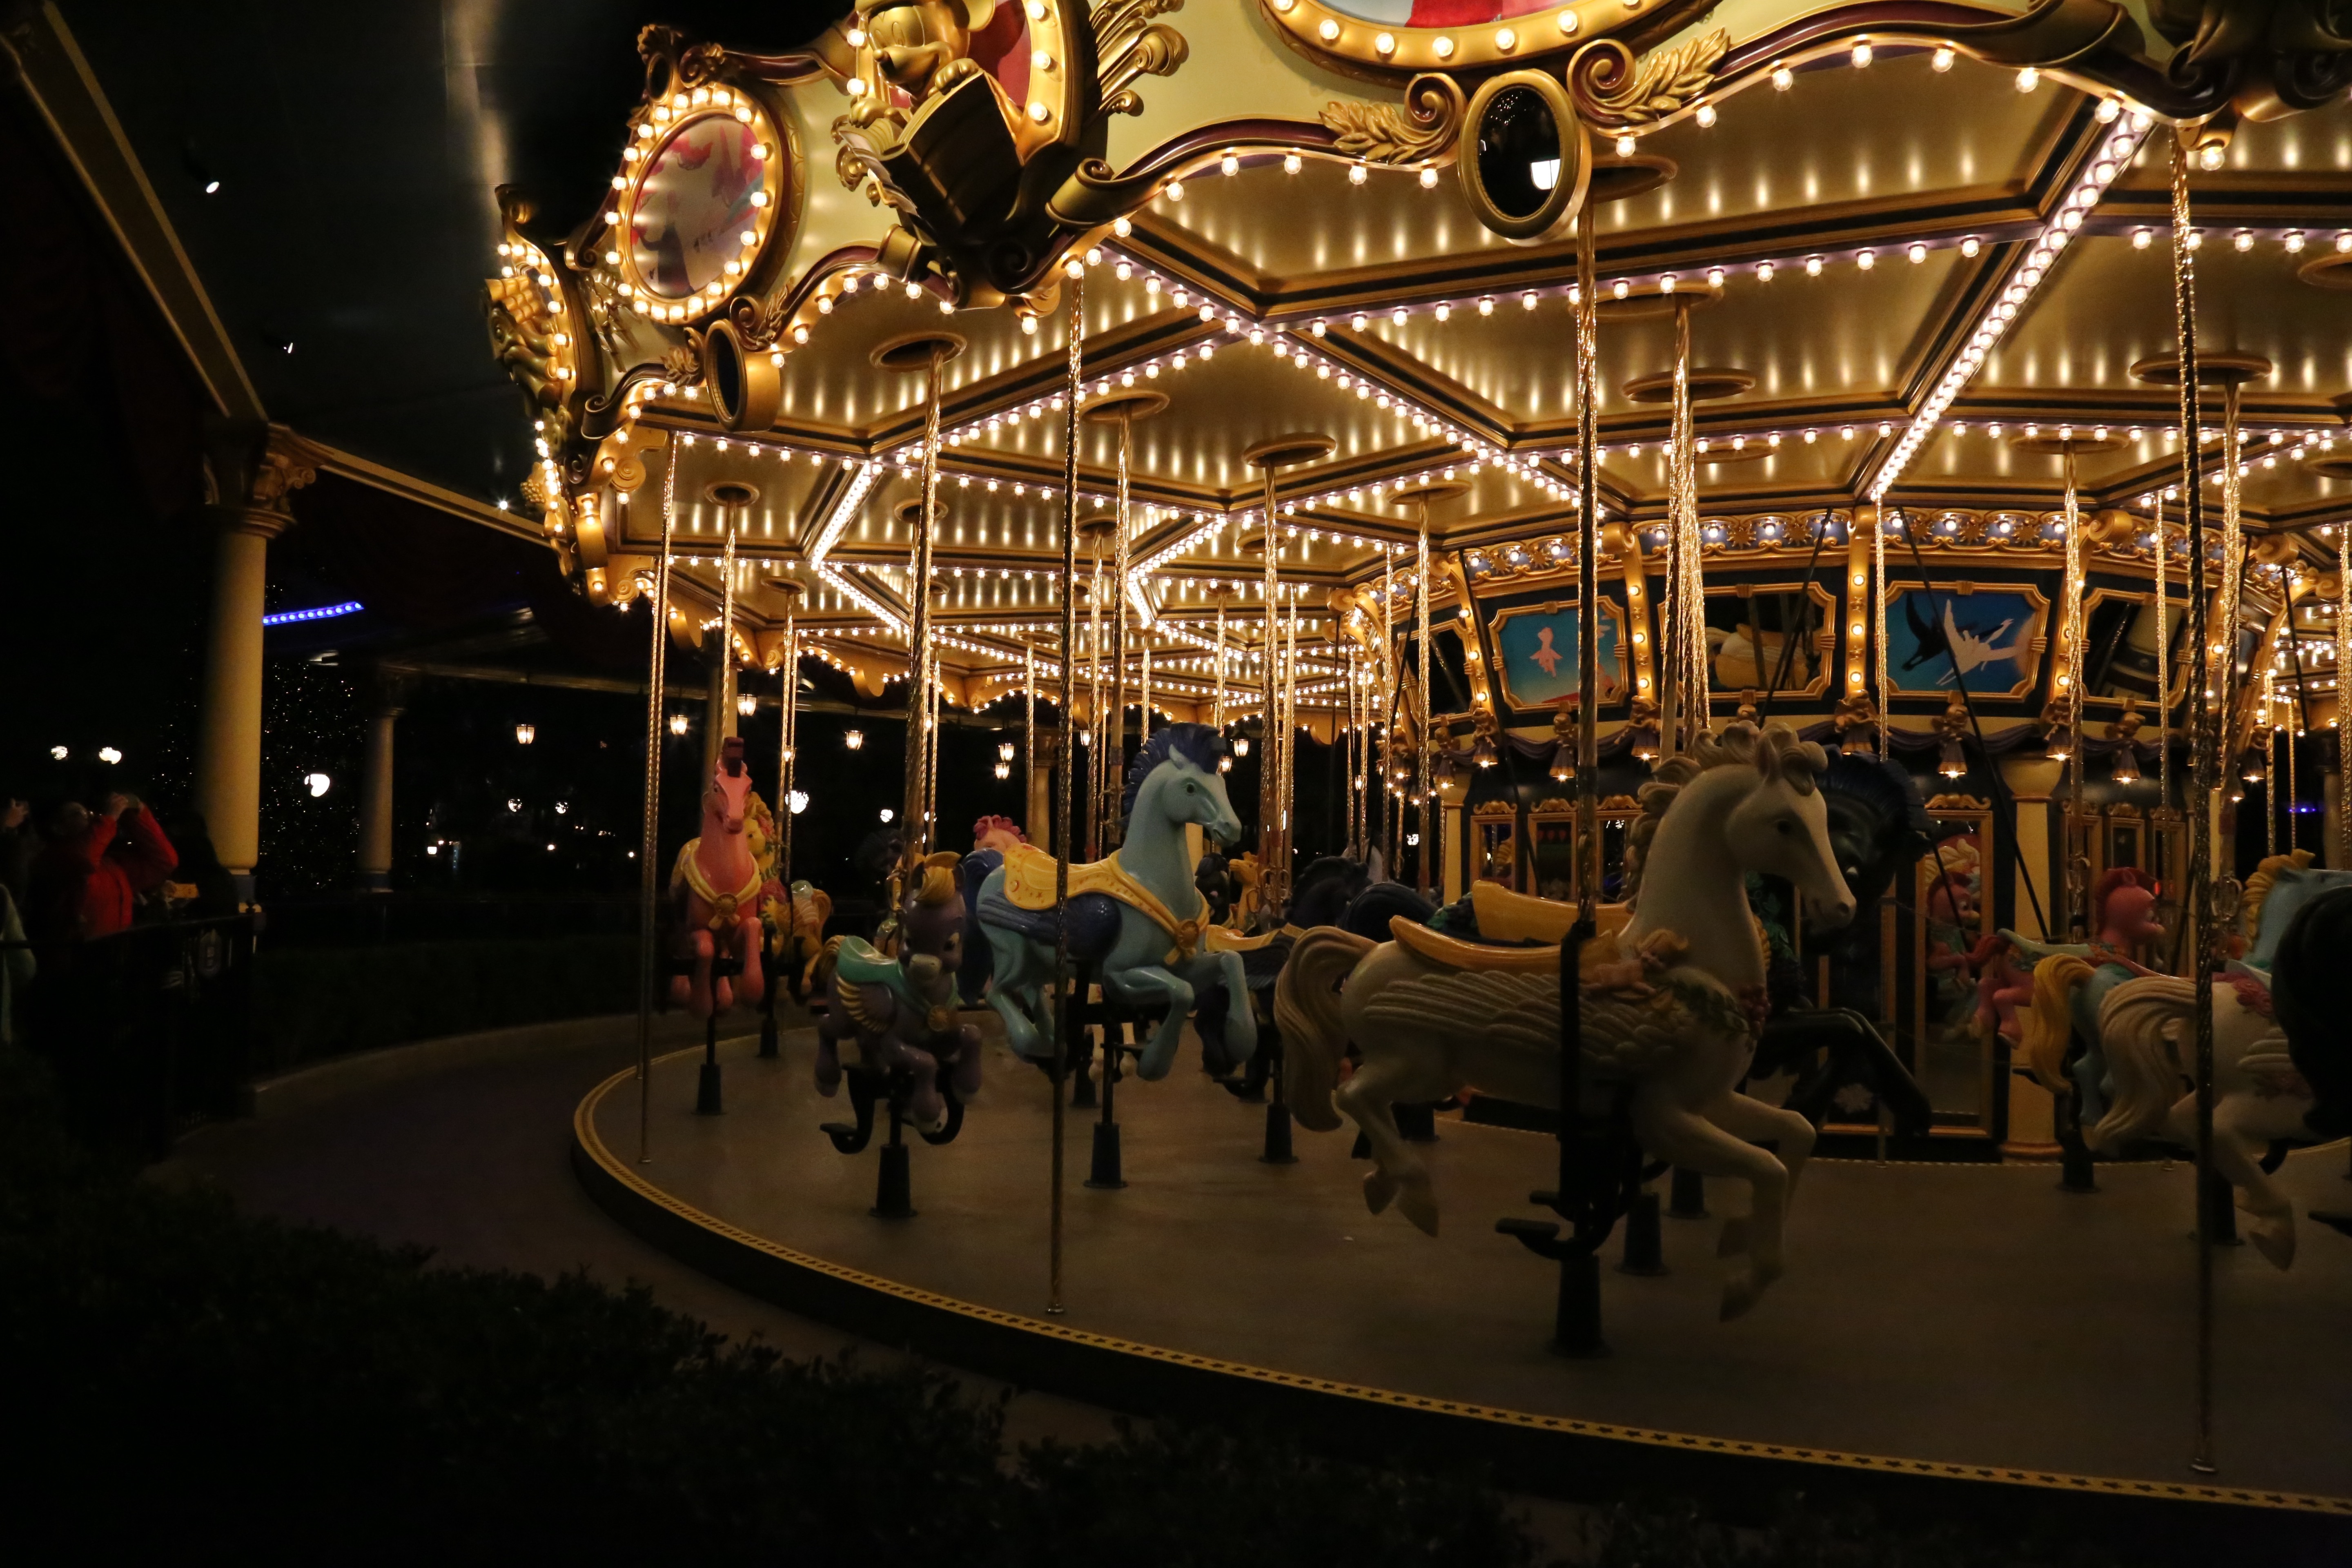
recreation, amusement park, park, carousel, tourist attraction, fair, amusement ride, outdoor recreation, nonbuilding structure